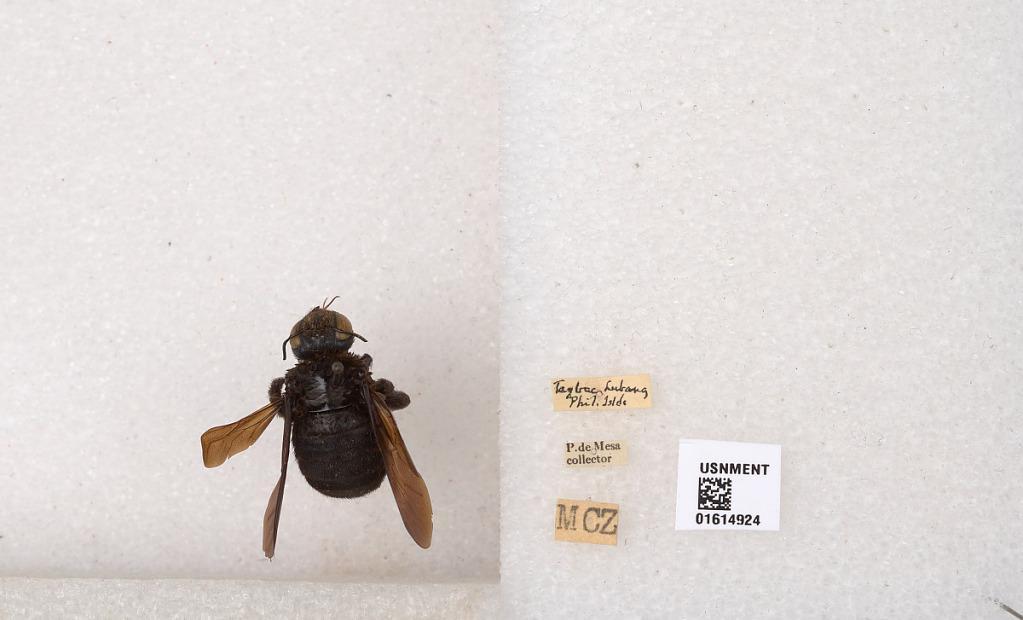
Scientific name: Xylocopa
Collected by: P. De Mesa
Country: Philippines
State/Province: Mimaropa
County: Occidental Mindoro
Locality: Tagbac, Lubang